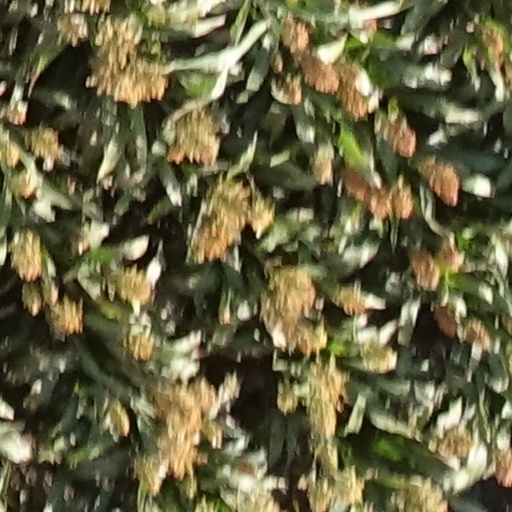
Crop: sorghum